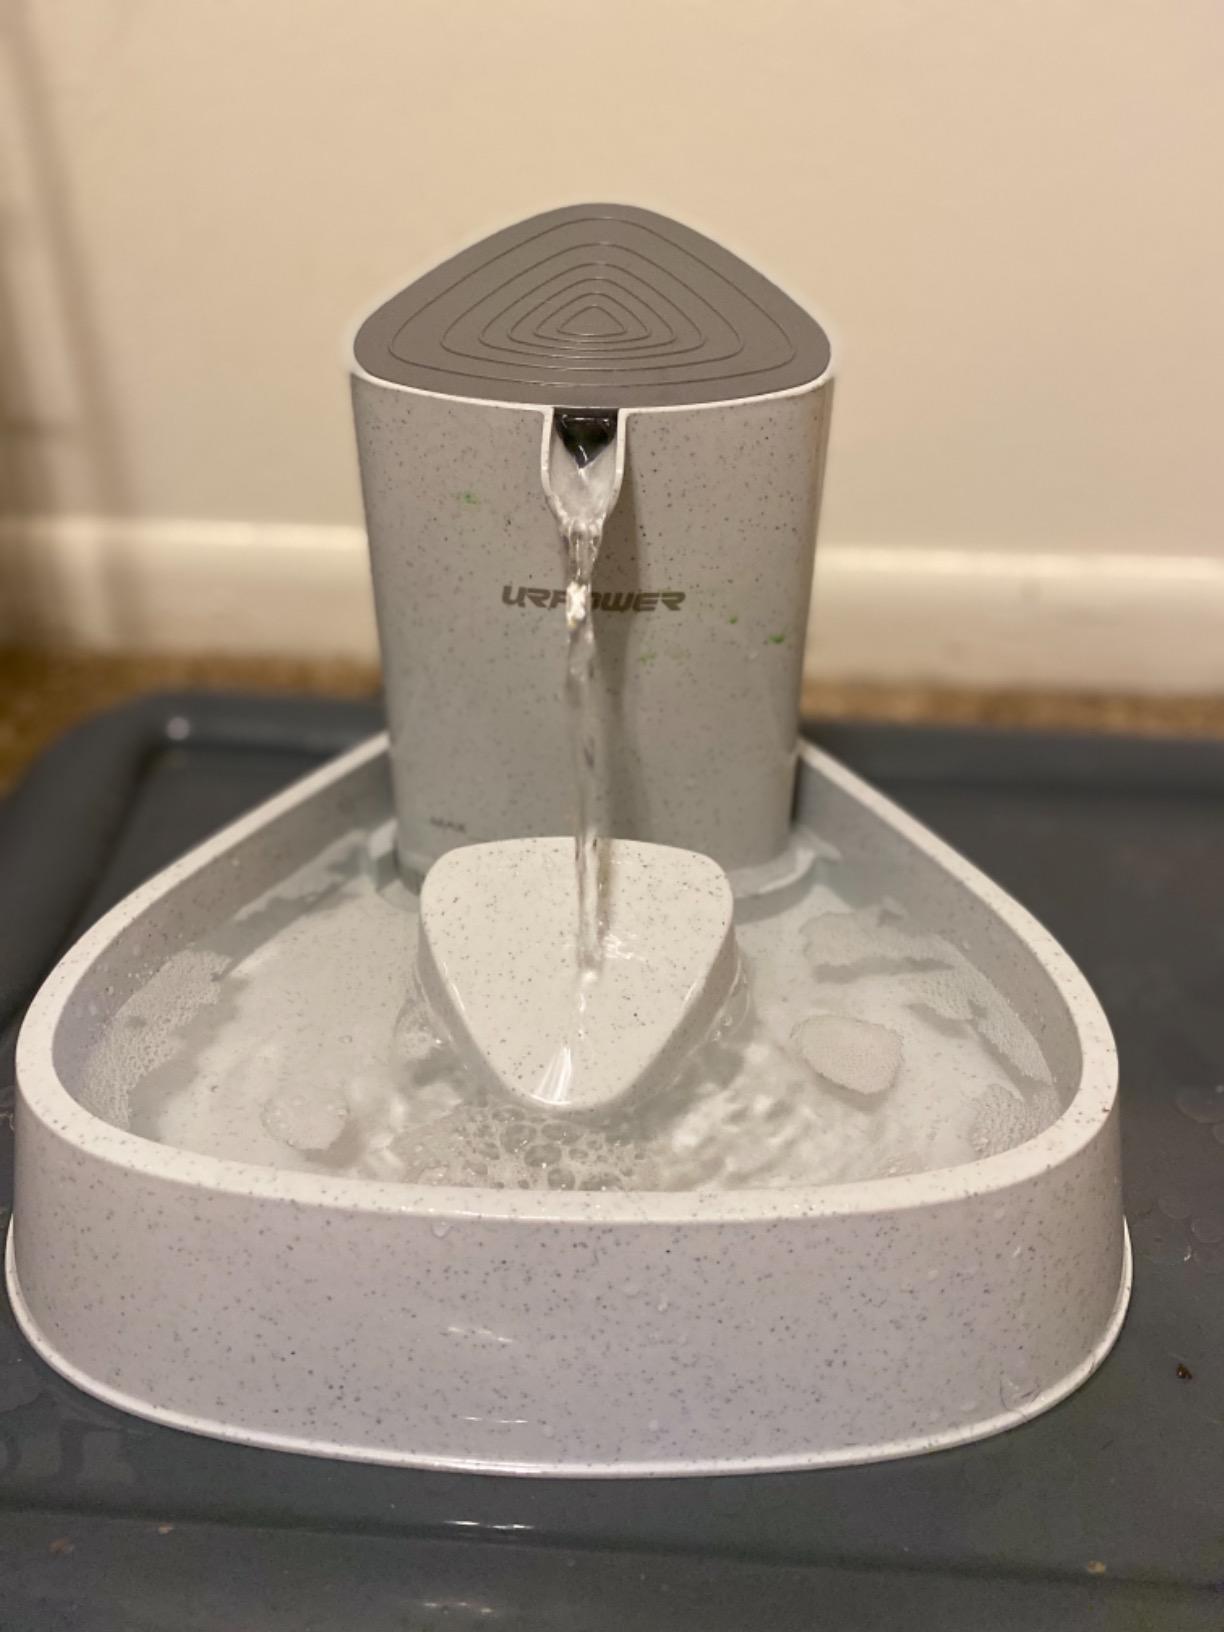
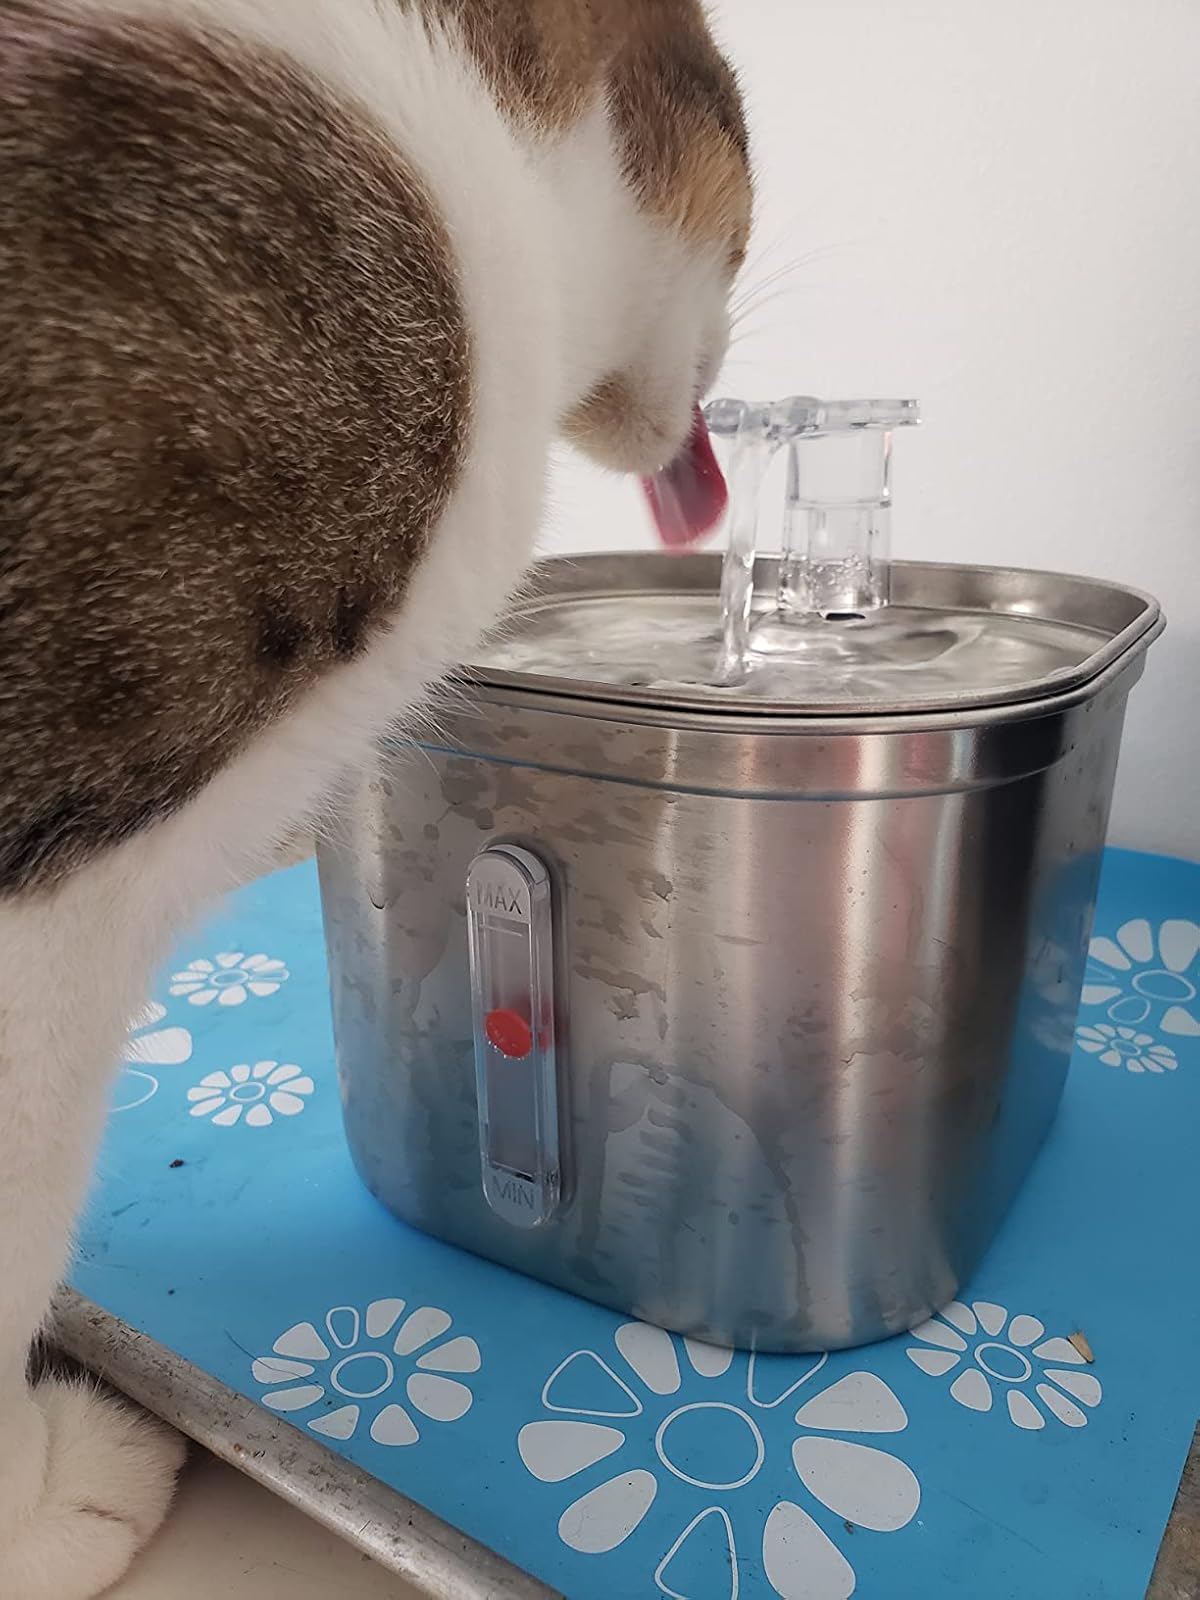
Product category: items_bowl
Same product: no